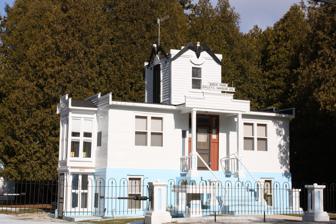
Building: Albert Zahn House
Country: United States of America
Year built: 1924
Historic house in  Baileys Harbor, Wisconsin United States historic place Albert Zahn House U.S. National Register of Historic Places Albert Zahn House Location 8223 WI Trunk Hwy. 57 Baileys Harbor , Door County , Wisconsin Coordinates 45°04′13″N 87°07′26″W / 45.0704°N 87.12382°W / 45.0704; -87.12382 Built 1924 NRHP reference No. 00000492 Added to NRHP May 11, 2000 The Albert Zahn House is located in Baileys Harbor, Wisconsin , United States. It was added to the National Register of Historic Places in 2000. History The house was built by folk artist Albert Zahn and his wife, Louise. Zahn displayed many of his bird carvings on the property and named it Bird's Park. Other carvings he displayed there include those of other animals and Biblical figures. References